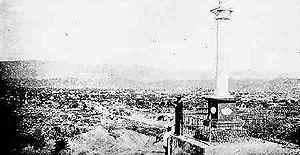
La bataille de Cúcuta est livrée le 28 février 1813 pendant la guerre d'indépendance de la Colombie. Ce fut une victoire symbolique importante pour le moral des troupes de Simón Bolívar qui les inspira lors de leurs combats contre les troupes espagnoles au Venezuela.